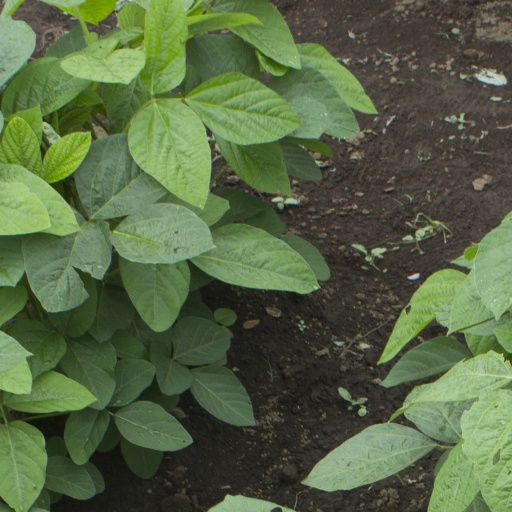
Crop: soybean